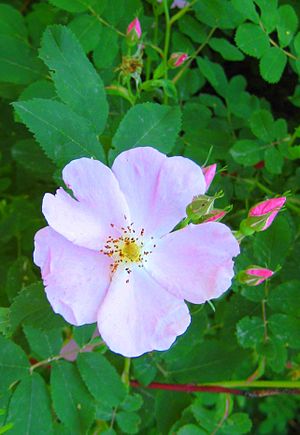
Finsk rose
Finsk rose er en løvfældende busk med en opret til overhængende og rankende vækstform. Frugterne er store, kaldet hyben. Blomsterne har en svag duft.